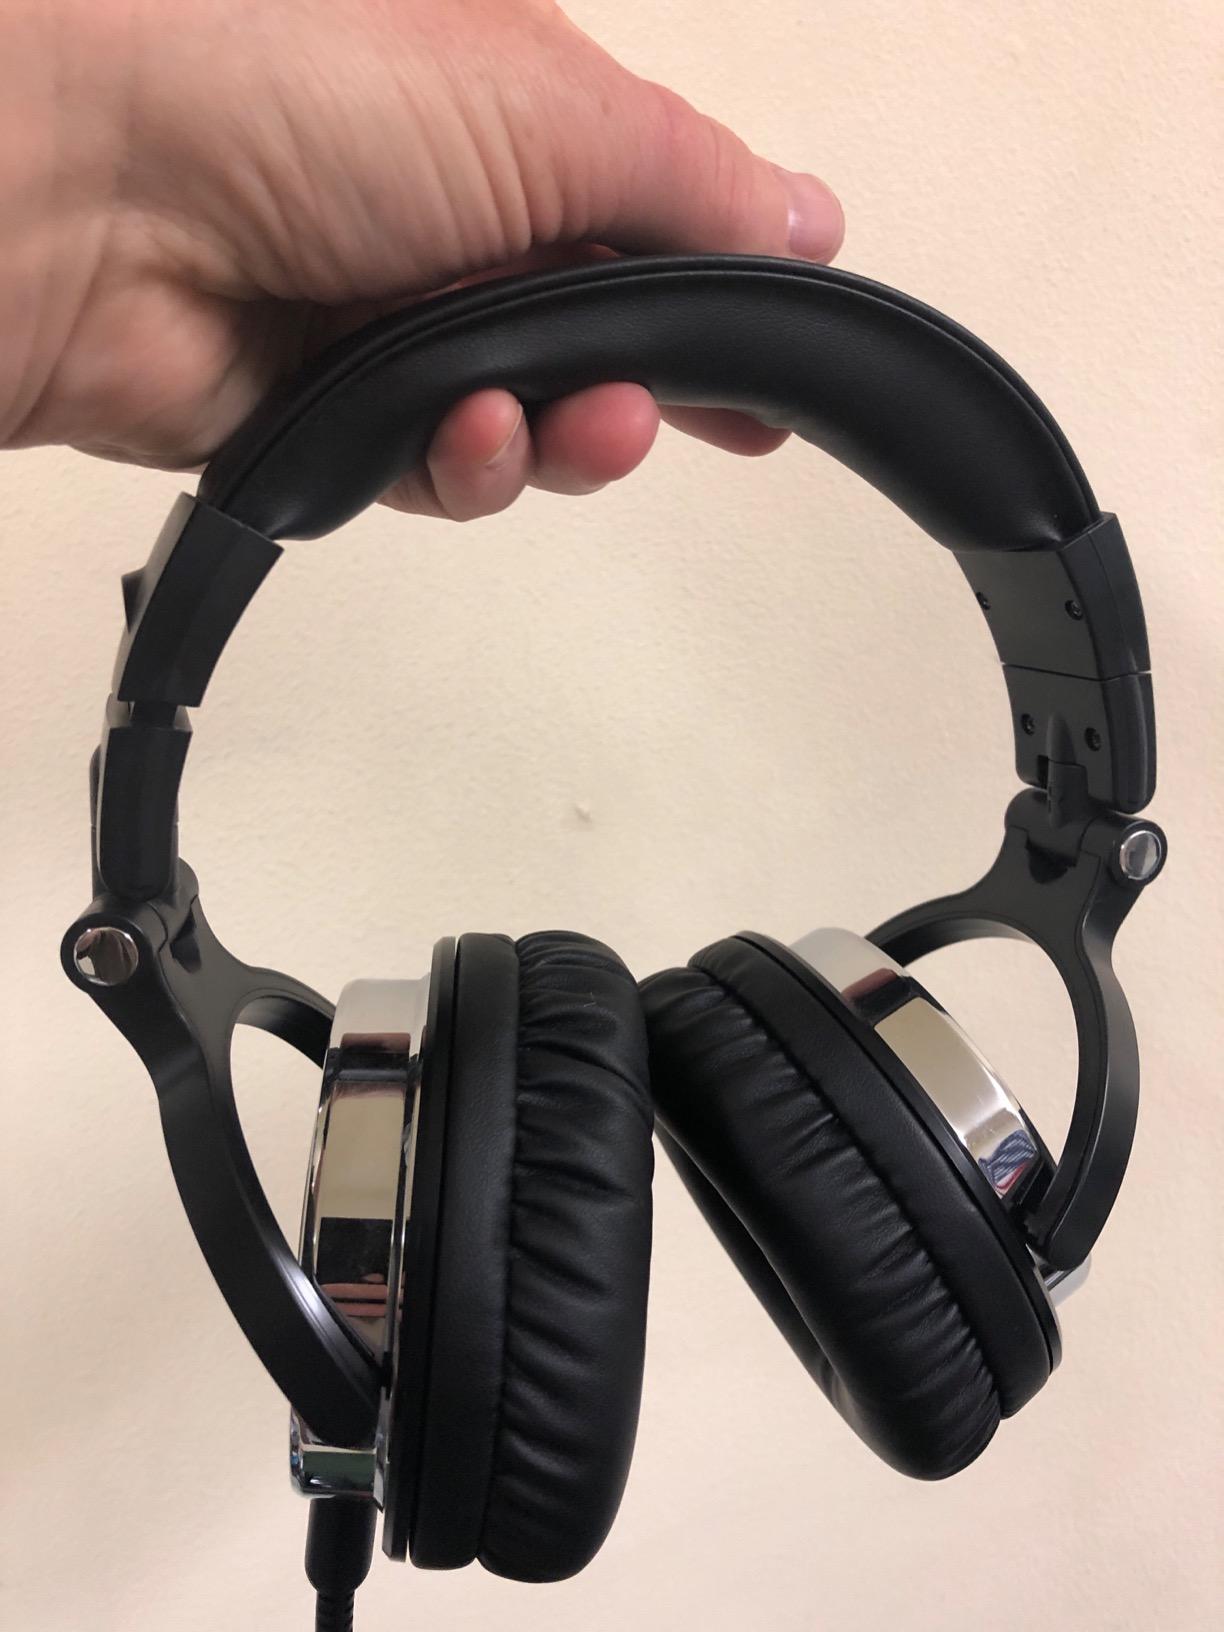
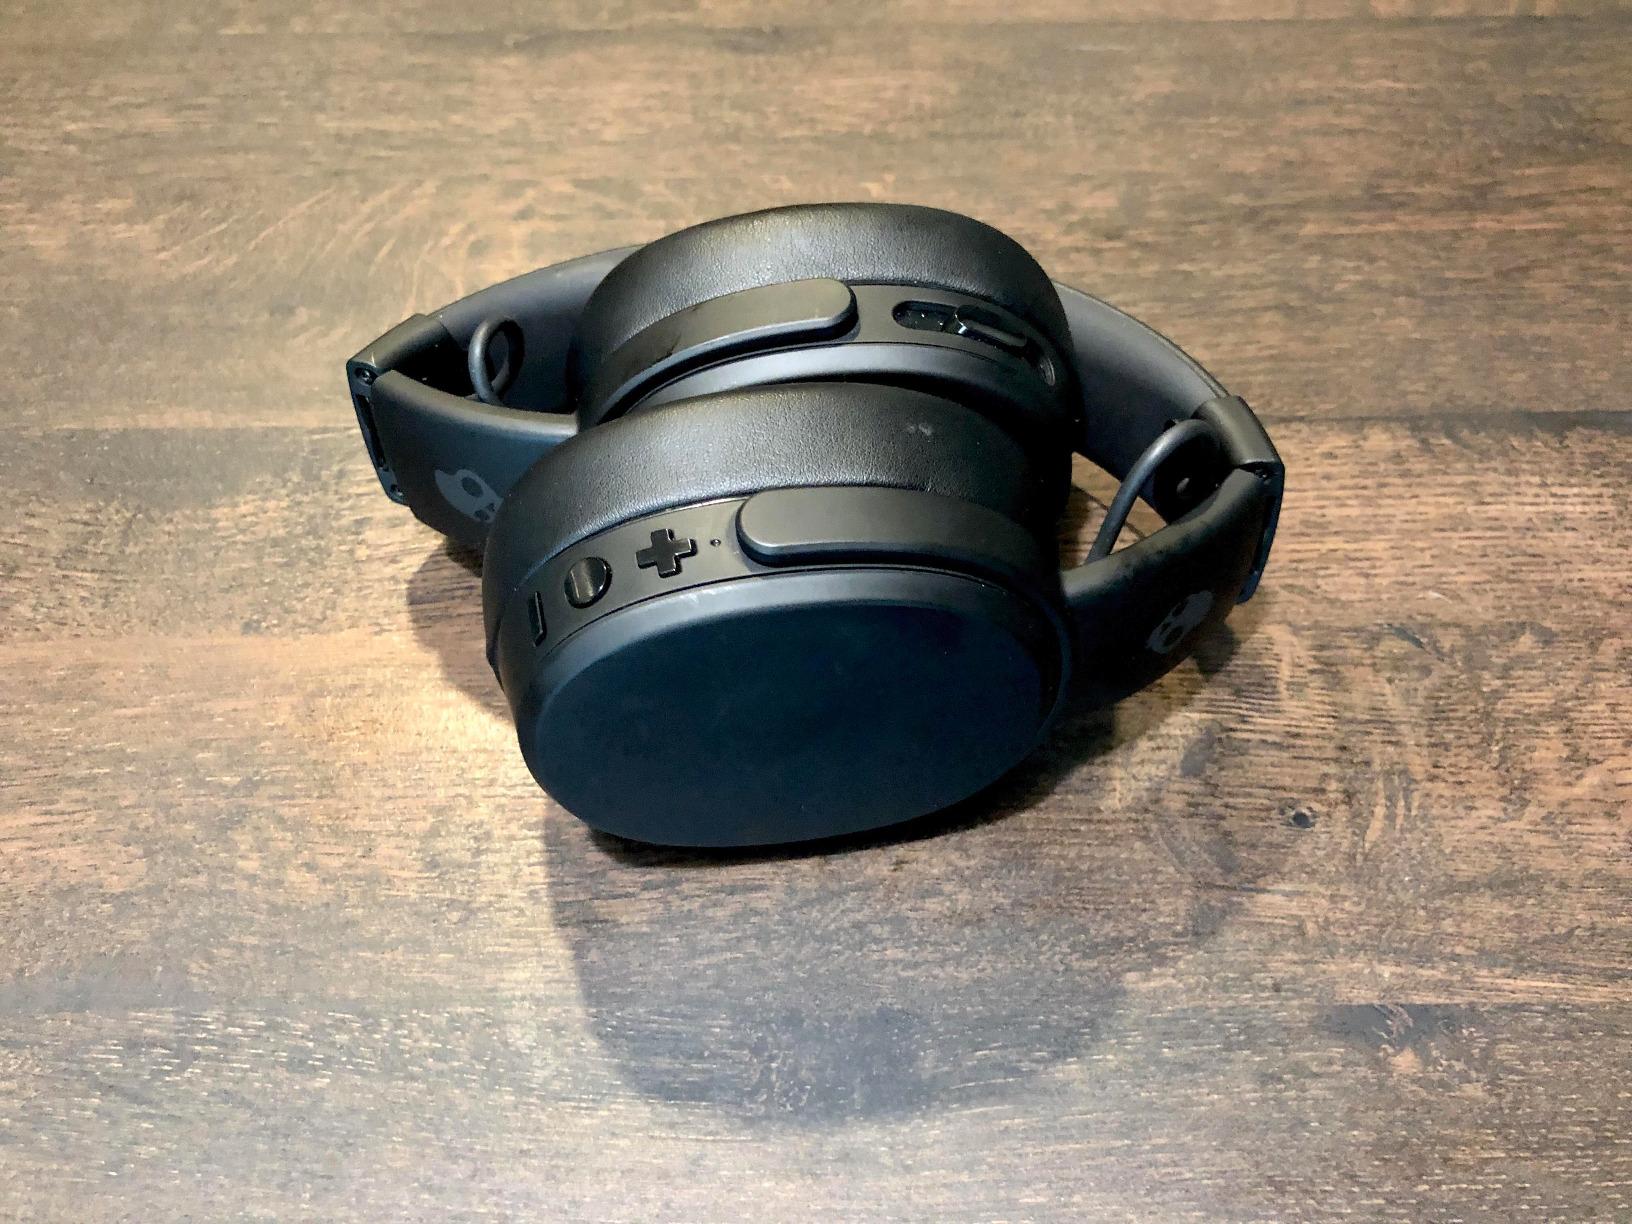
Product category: headphones
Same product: no